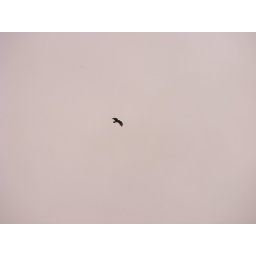
bird in the sky